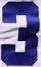
Number: 3